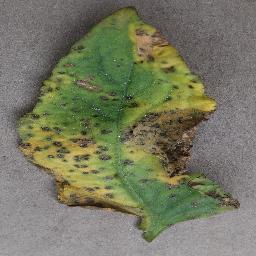
Label: Tomato___Bacterial_spot